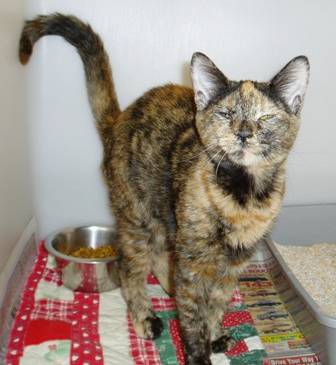
Label: cat